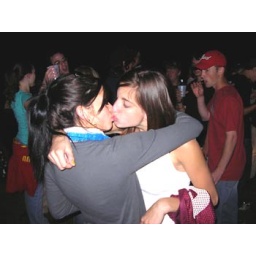
haha look at the d00d in the red hat